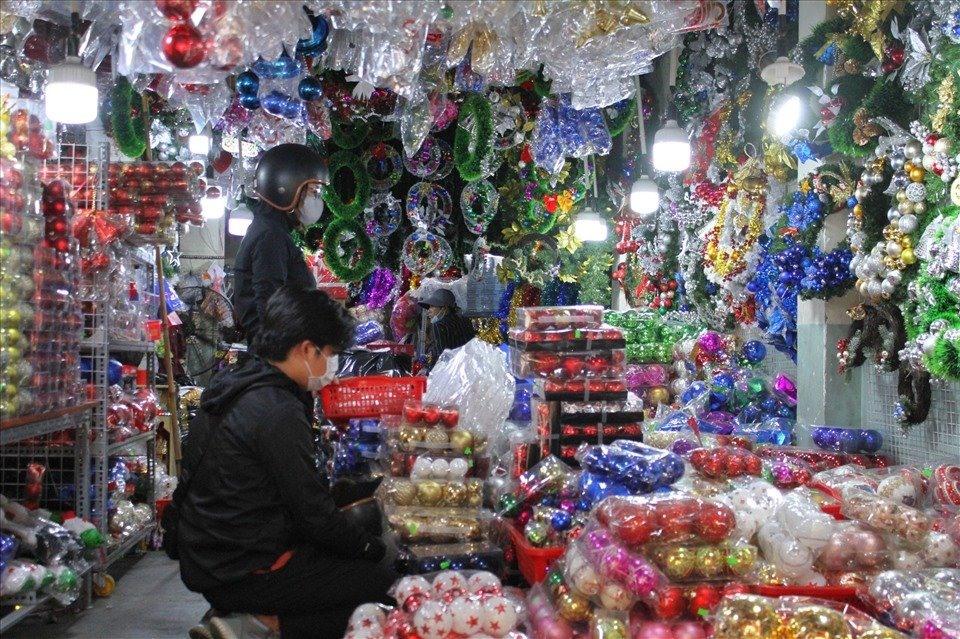
ở bên trong cửa hàng có sự xuất hiện của nhiều loại đồ trang trí